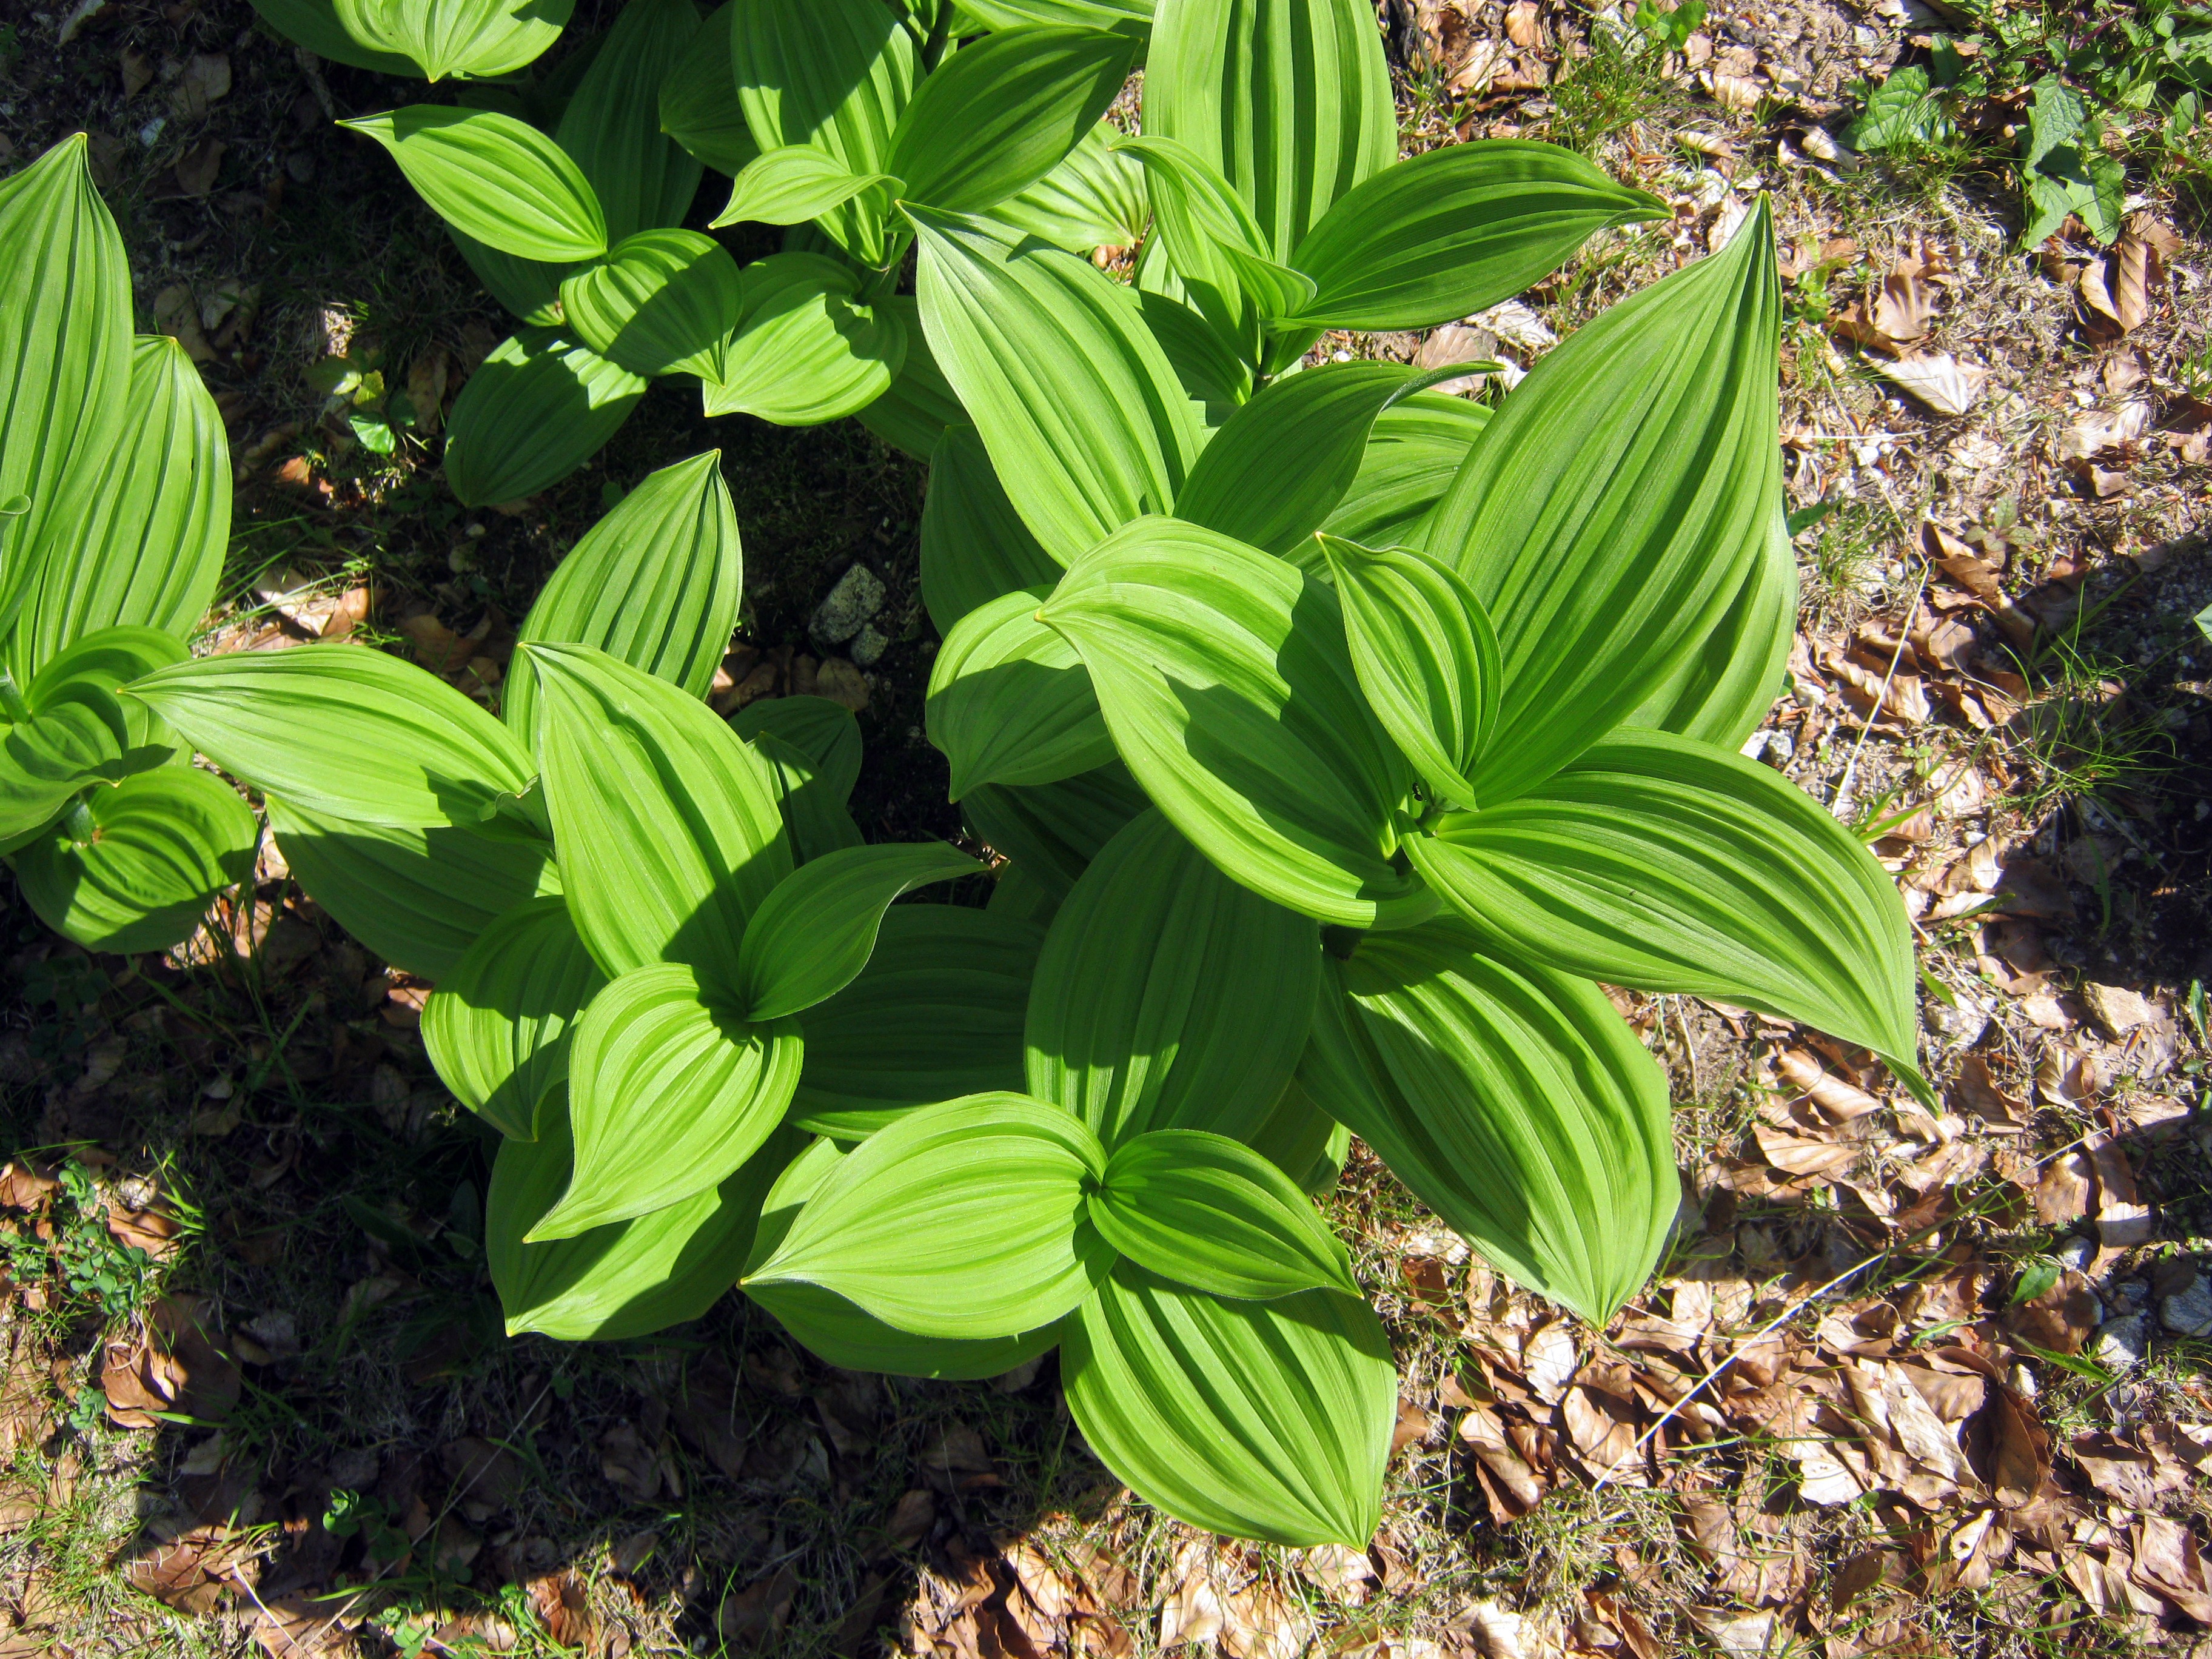
plant, leaf, flower, green, jungle, herb, produce, botany, garden, flora, botanical, flowers, leaves, shrub, rainforest, toxic, ecosystem, mountain flowers, flowering plant, land plant, arrowroot family, canna family